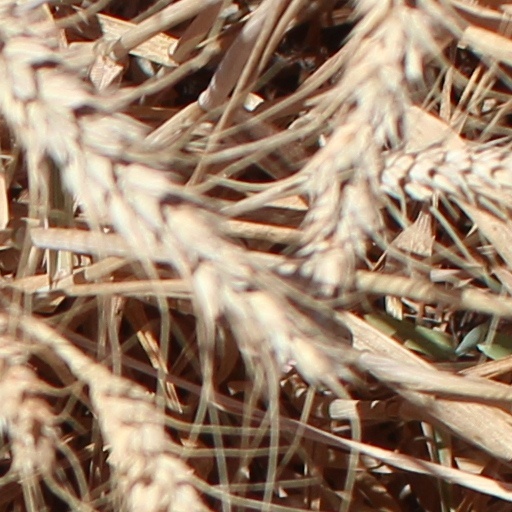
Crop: wheat